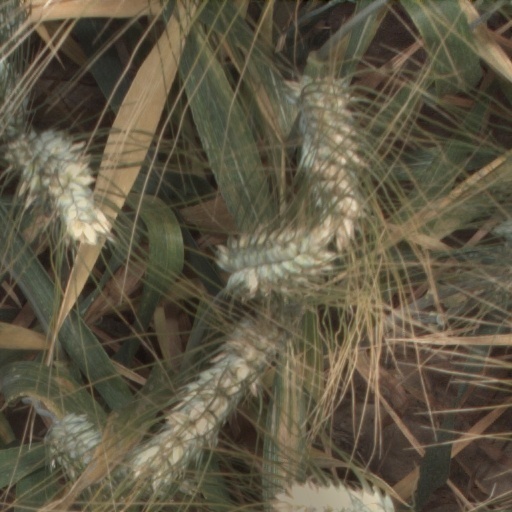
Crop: wheat